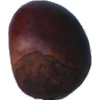
Label: chestnut